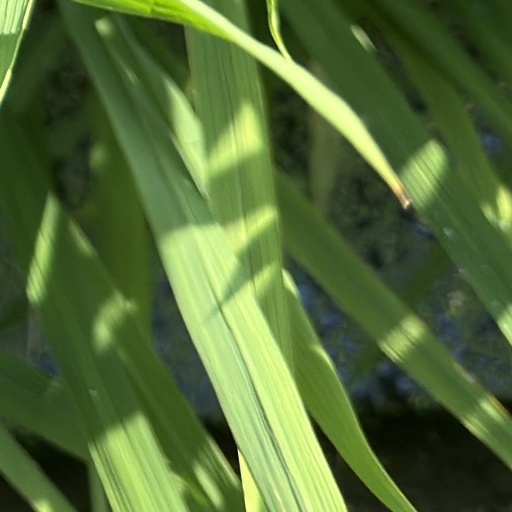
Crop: rice